Electro-pneumatic brake system on British railway trains

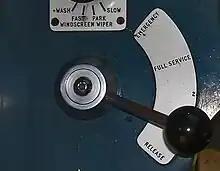
British electric train driver's brake

Following on from the original EP stock, the system was developed further on the second generation of Multiple Unit trains built for British Rail in the 1970s such as the Class 313 EMU.